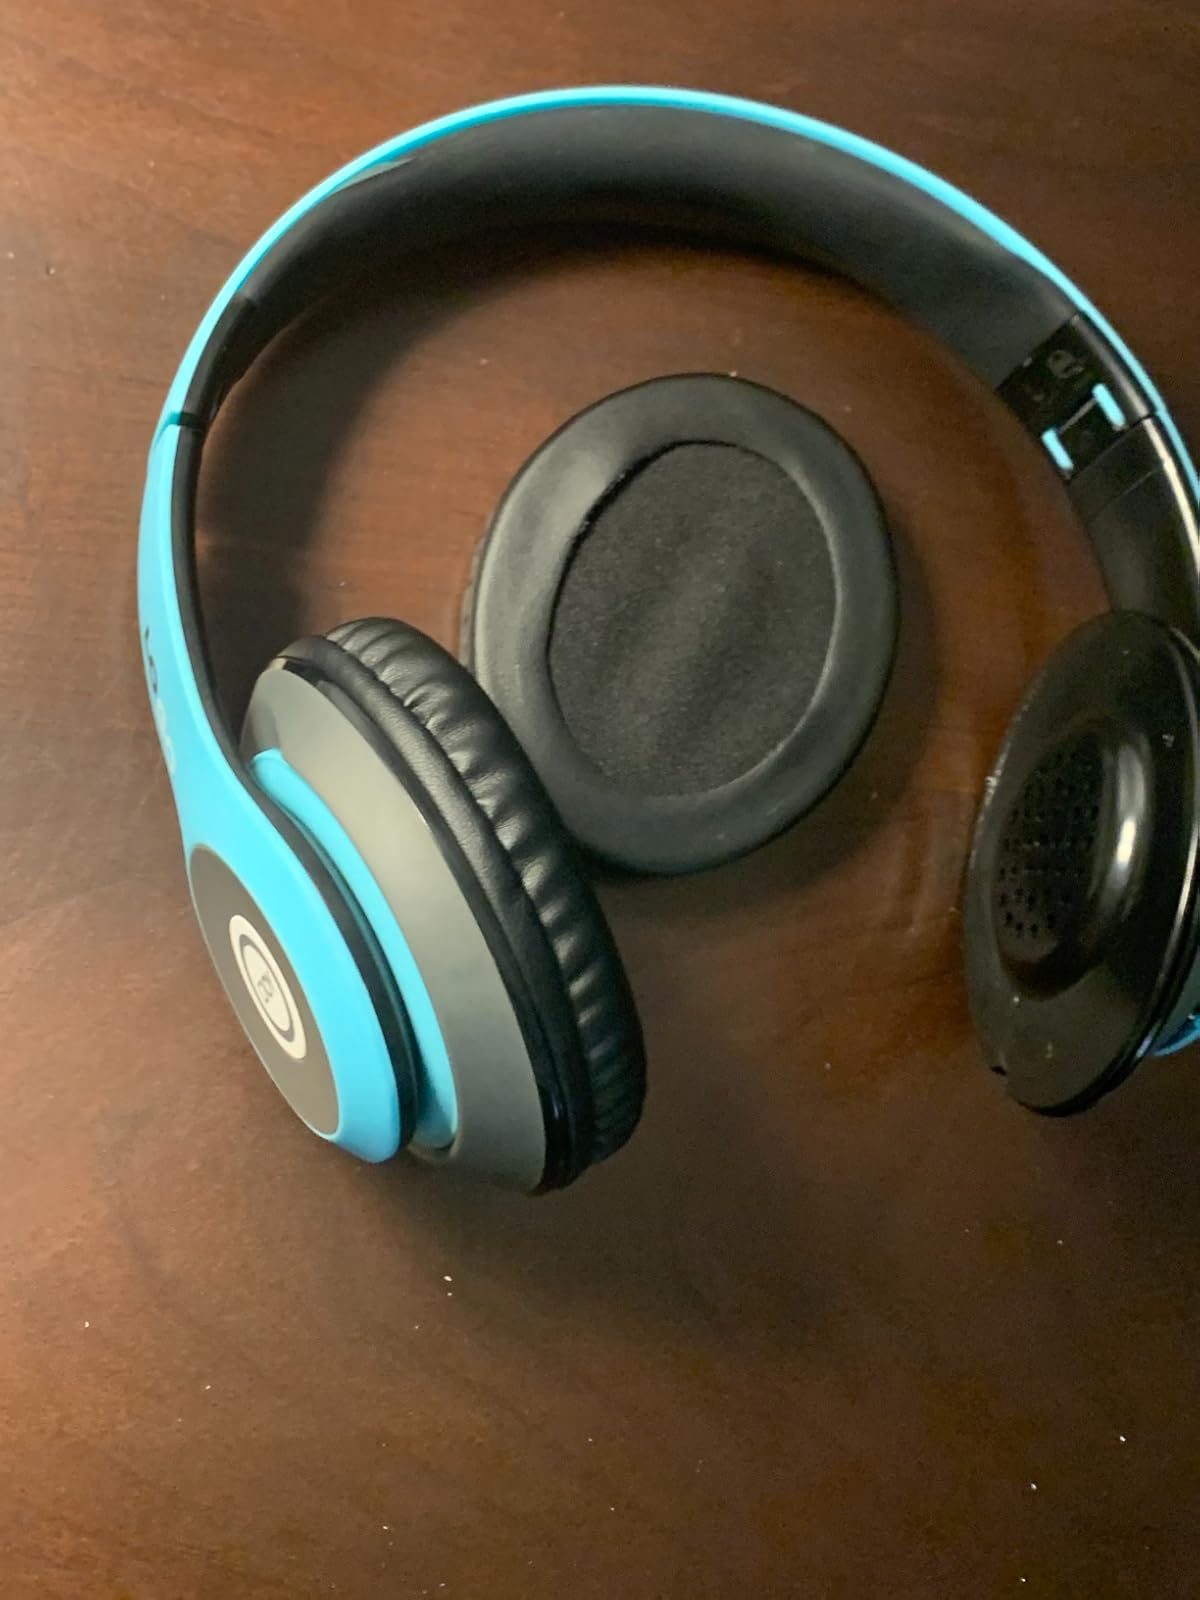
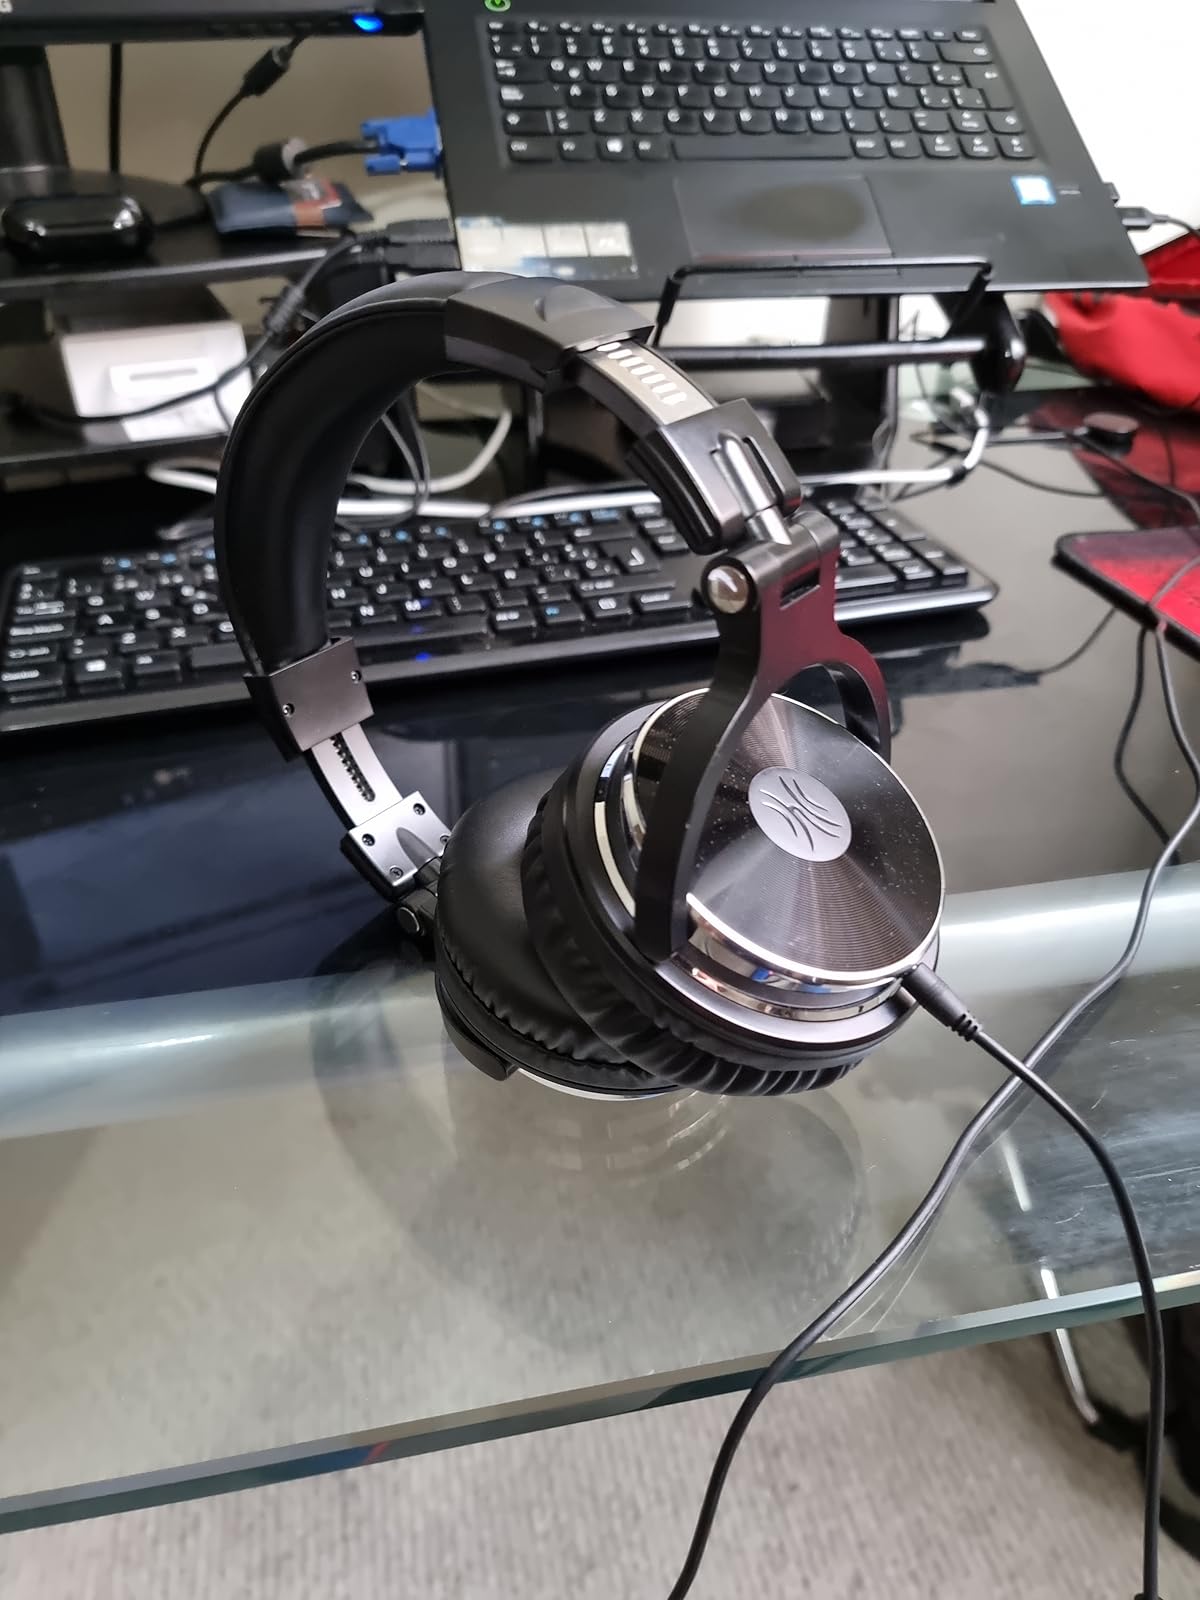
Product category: headphones
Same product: no